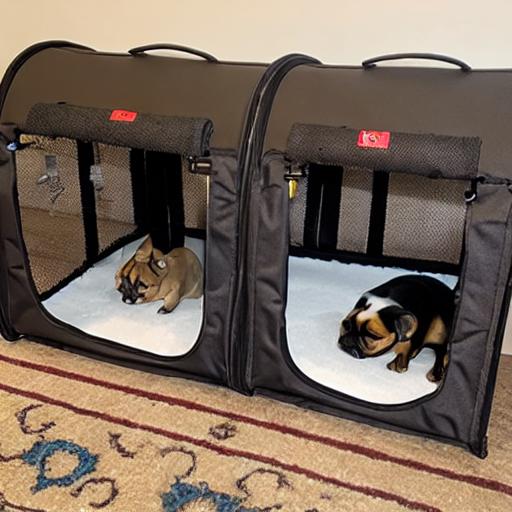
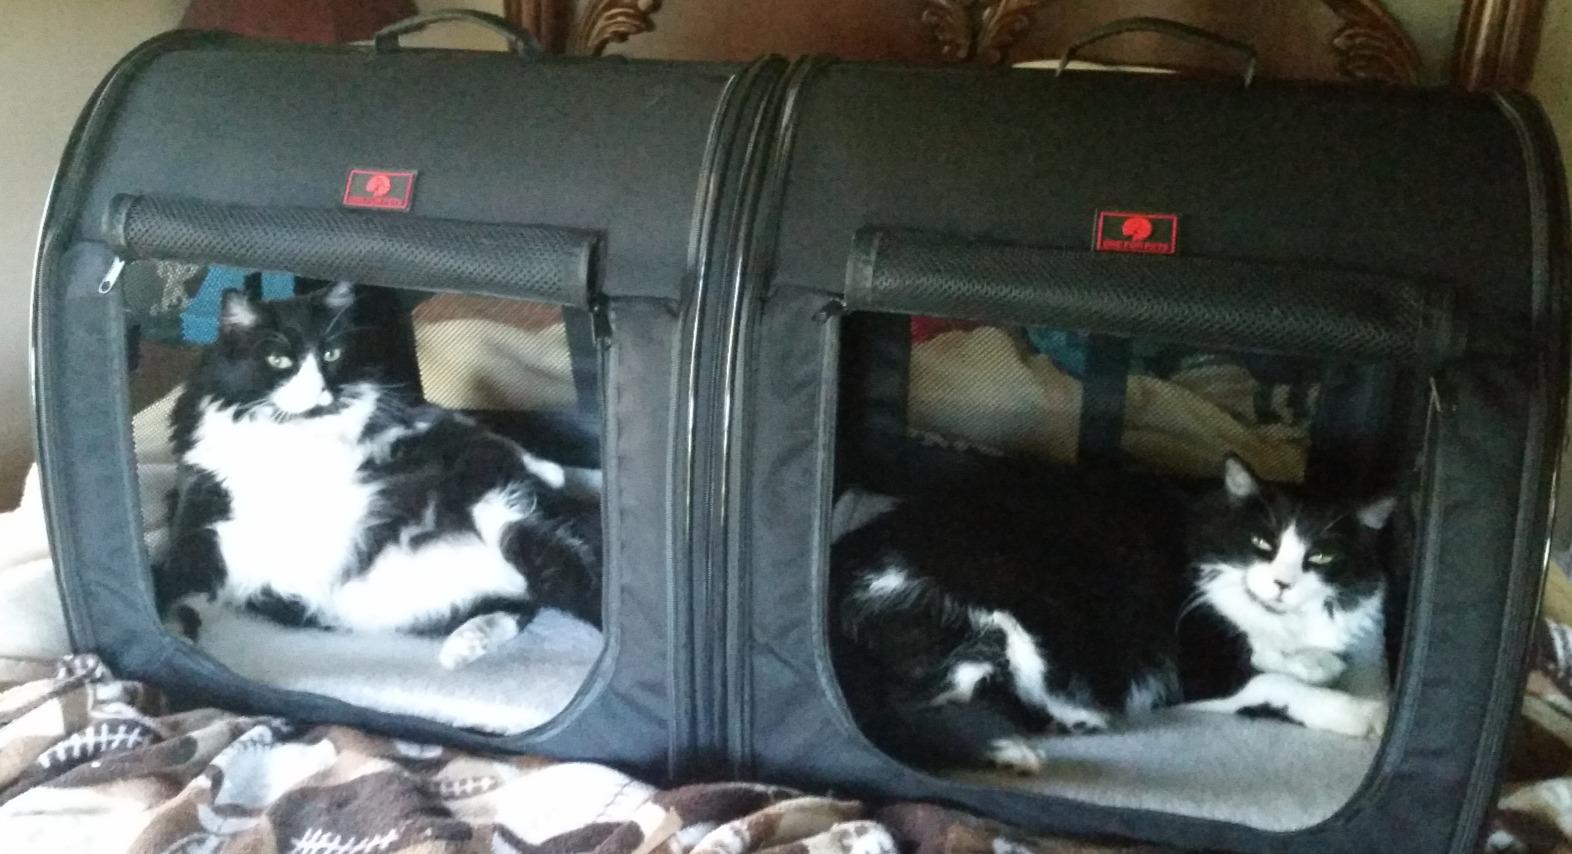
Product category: items_kennel
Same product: no